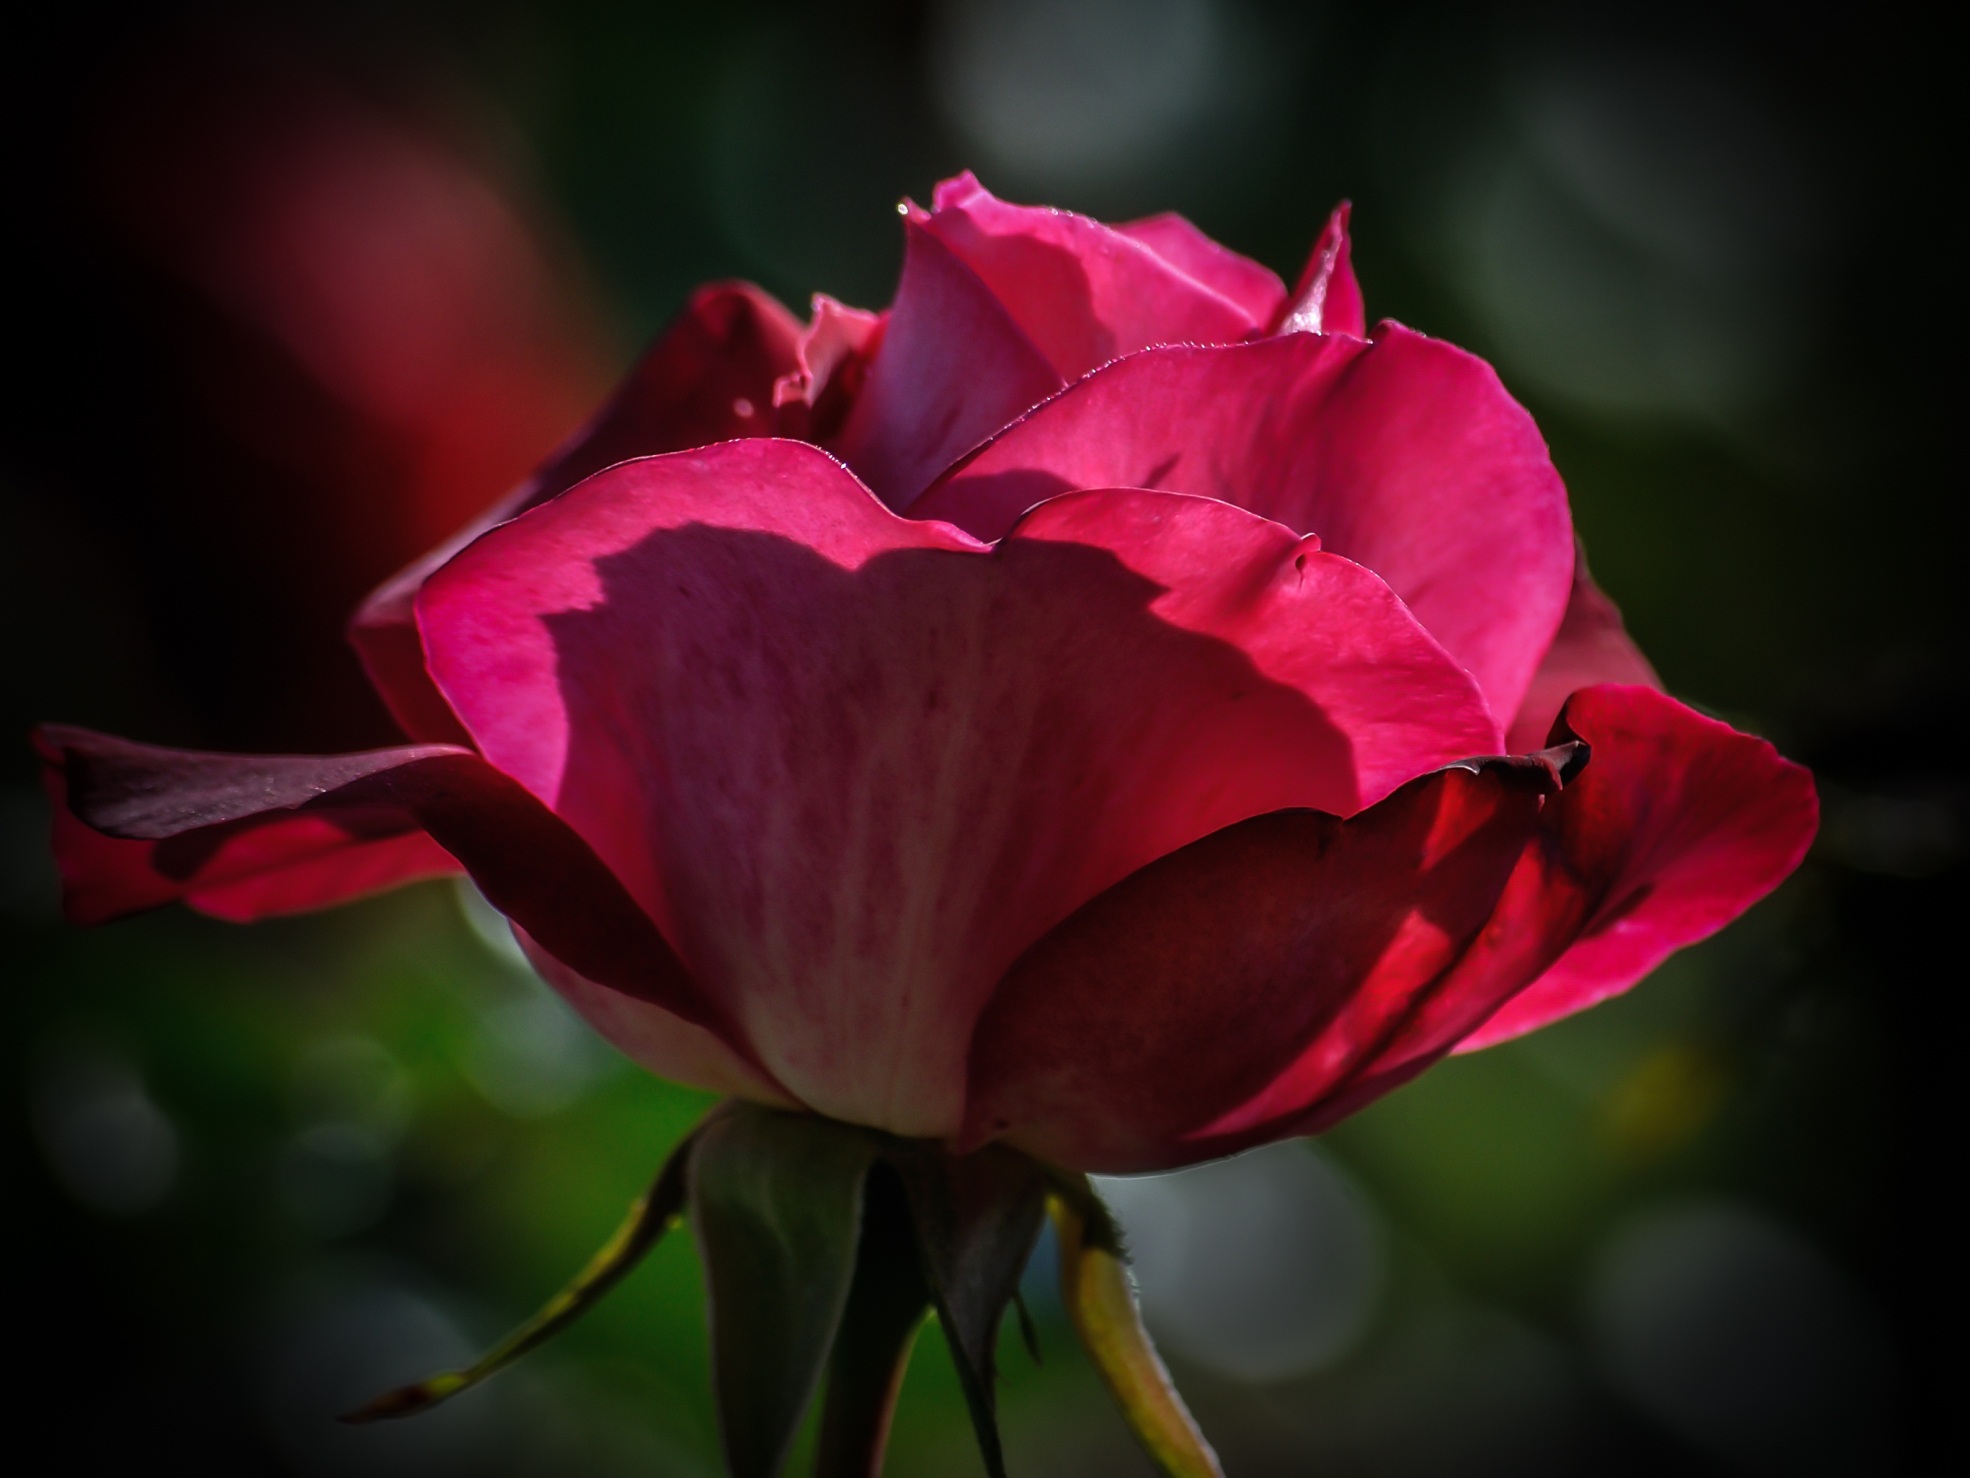
nature, blossom, plant, flower, petal, isolated, floral, rose, red, romantic, pink, flora, close up, single, petals, beauty, passion, beautiful, bud, macro photography, flowering plant, garden roses, rose family, plant stem, land plant